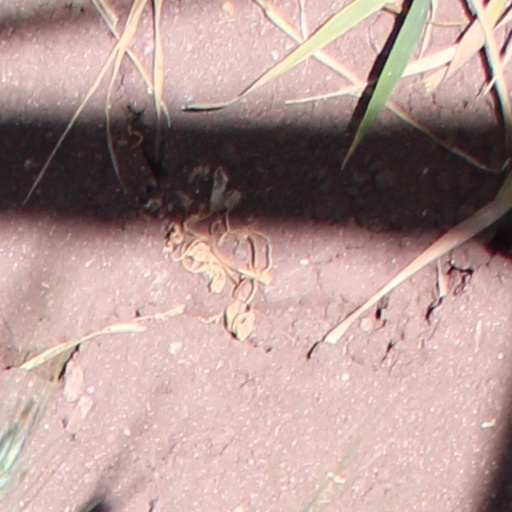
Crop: wheat